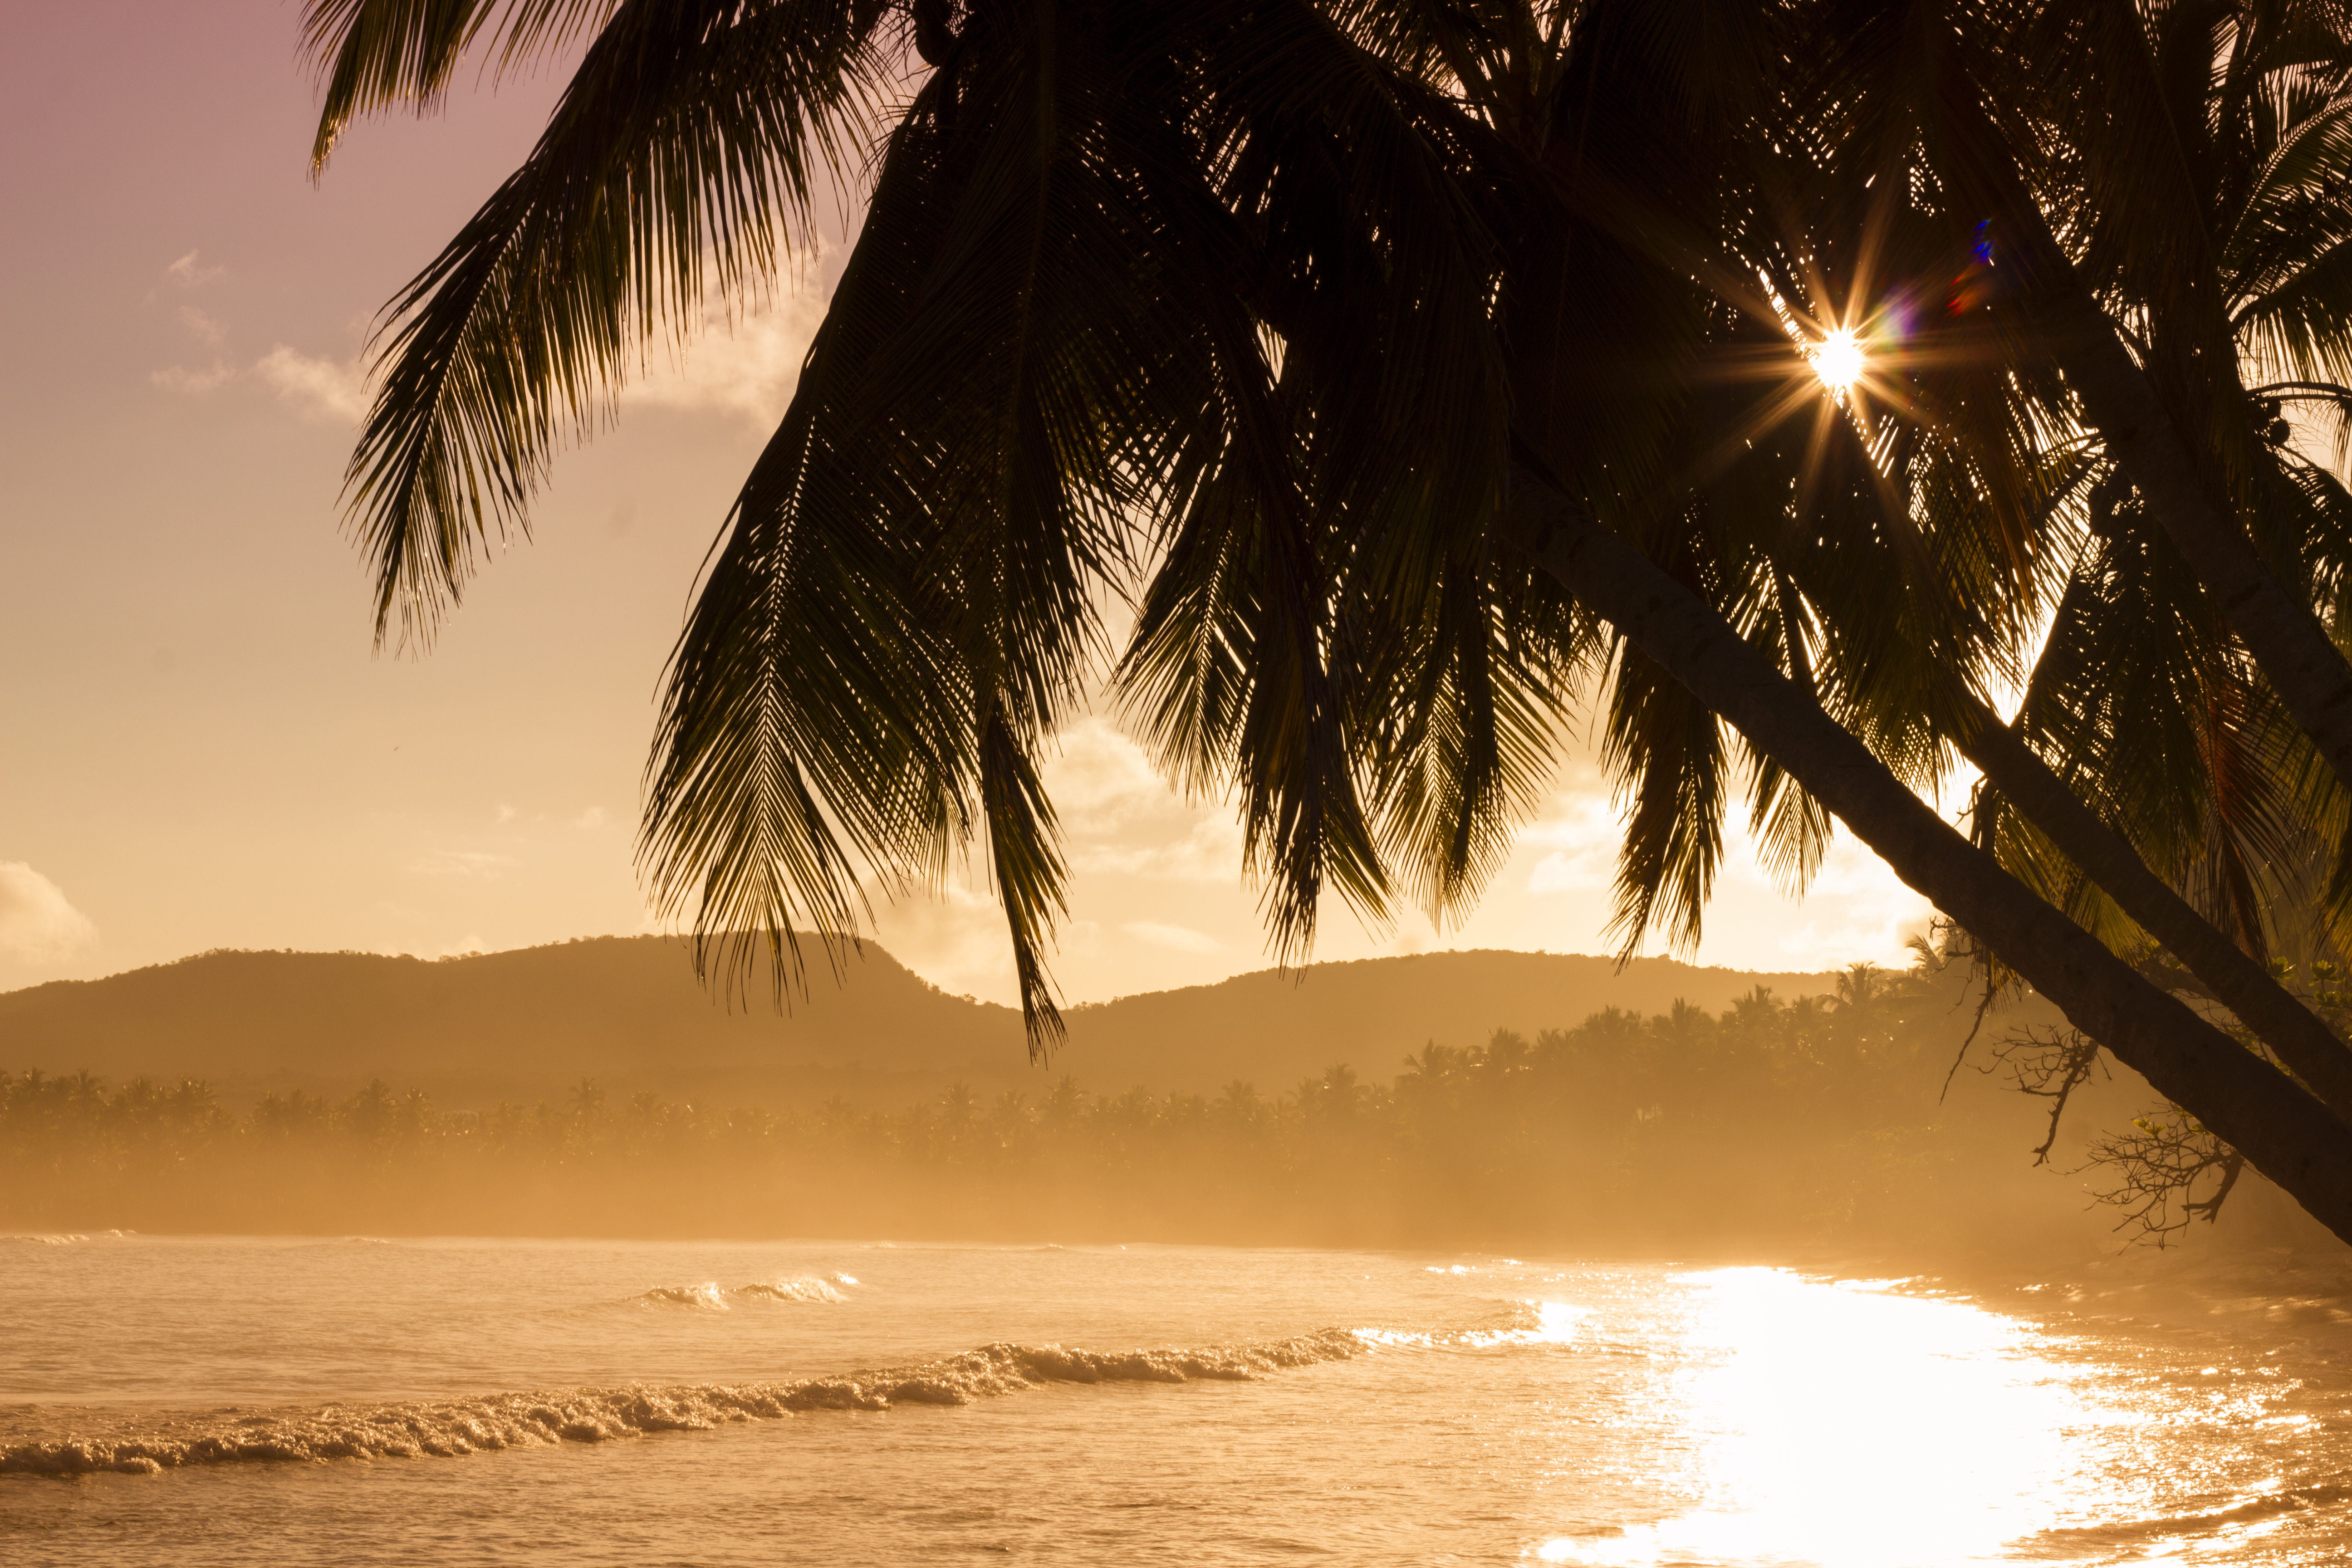
beach, sea, tree, water, nature, ocean, light, sun, sunrise, sunset, sunlight, morning, dawn, dusk, evening, reflection, seashore, waves, mountains, palms, atmospheric phenomenon, woody plant, arecales